Pantyhose

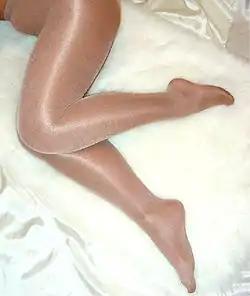
High-gloss, sheer-to-waist pantyhose

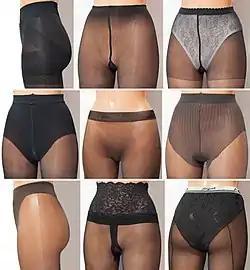
Pantyhose brief styles (top to bottom, left to right): control-top, sheer-to-waist and simple-panty sections

Pantyhose, sometimes also called sheer tights, are close-fitting legwear covering the wearer's body from the waist to the toes. Pantyhose first appeared on store shelves in 1959 for the advertisement of new design panties (Allen Gant's product, 'Panti-Legs') as a convenient alternative to stockings and/or control panties which, in turn, replaced girdles.